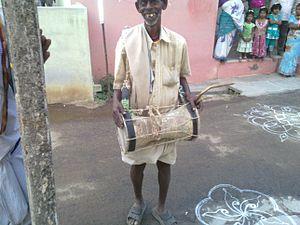
L'Urumee, aussi nommé urumi, est un tambour utilisé, en particulier dans le Tamil Nadu et dans le Kerala -കേരളം des États de l'Inde du Sud.